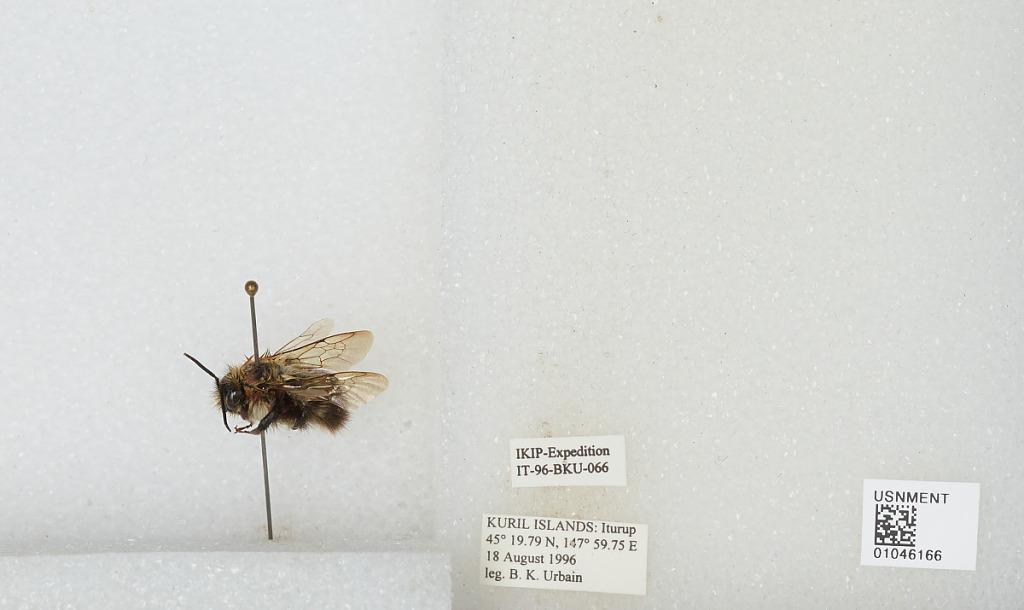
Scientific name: Bombus sp.
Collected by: B. Urbain
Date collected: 1996-8-18
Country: Russia
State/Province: Sakhalin
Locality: Iturup, Kuril Islands
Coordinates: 45.3297, 147.996